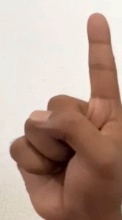
ASL sign: 1